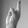
ASL letter: R